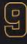
Number: 9